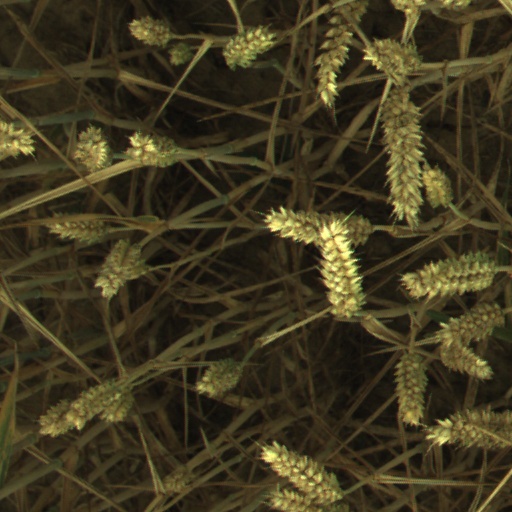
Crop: wheat